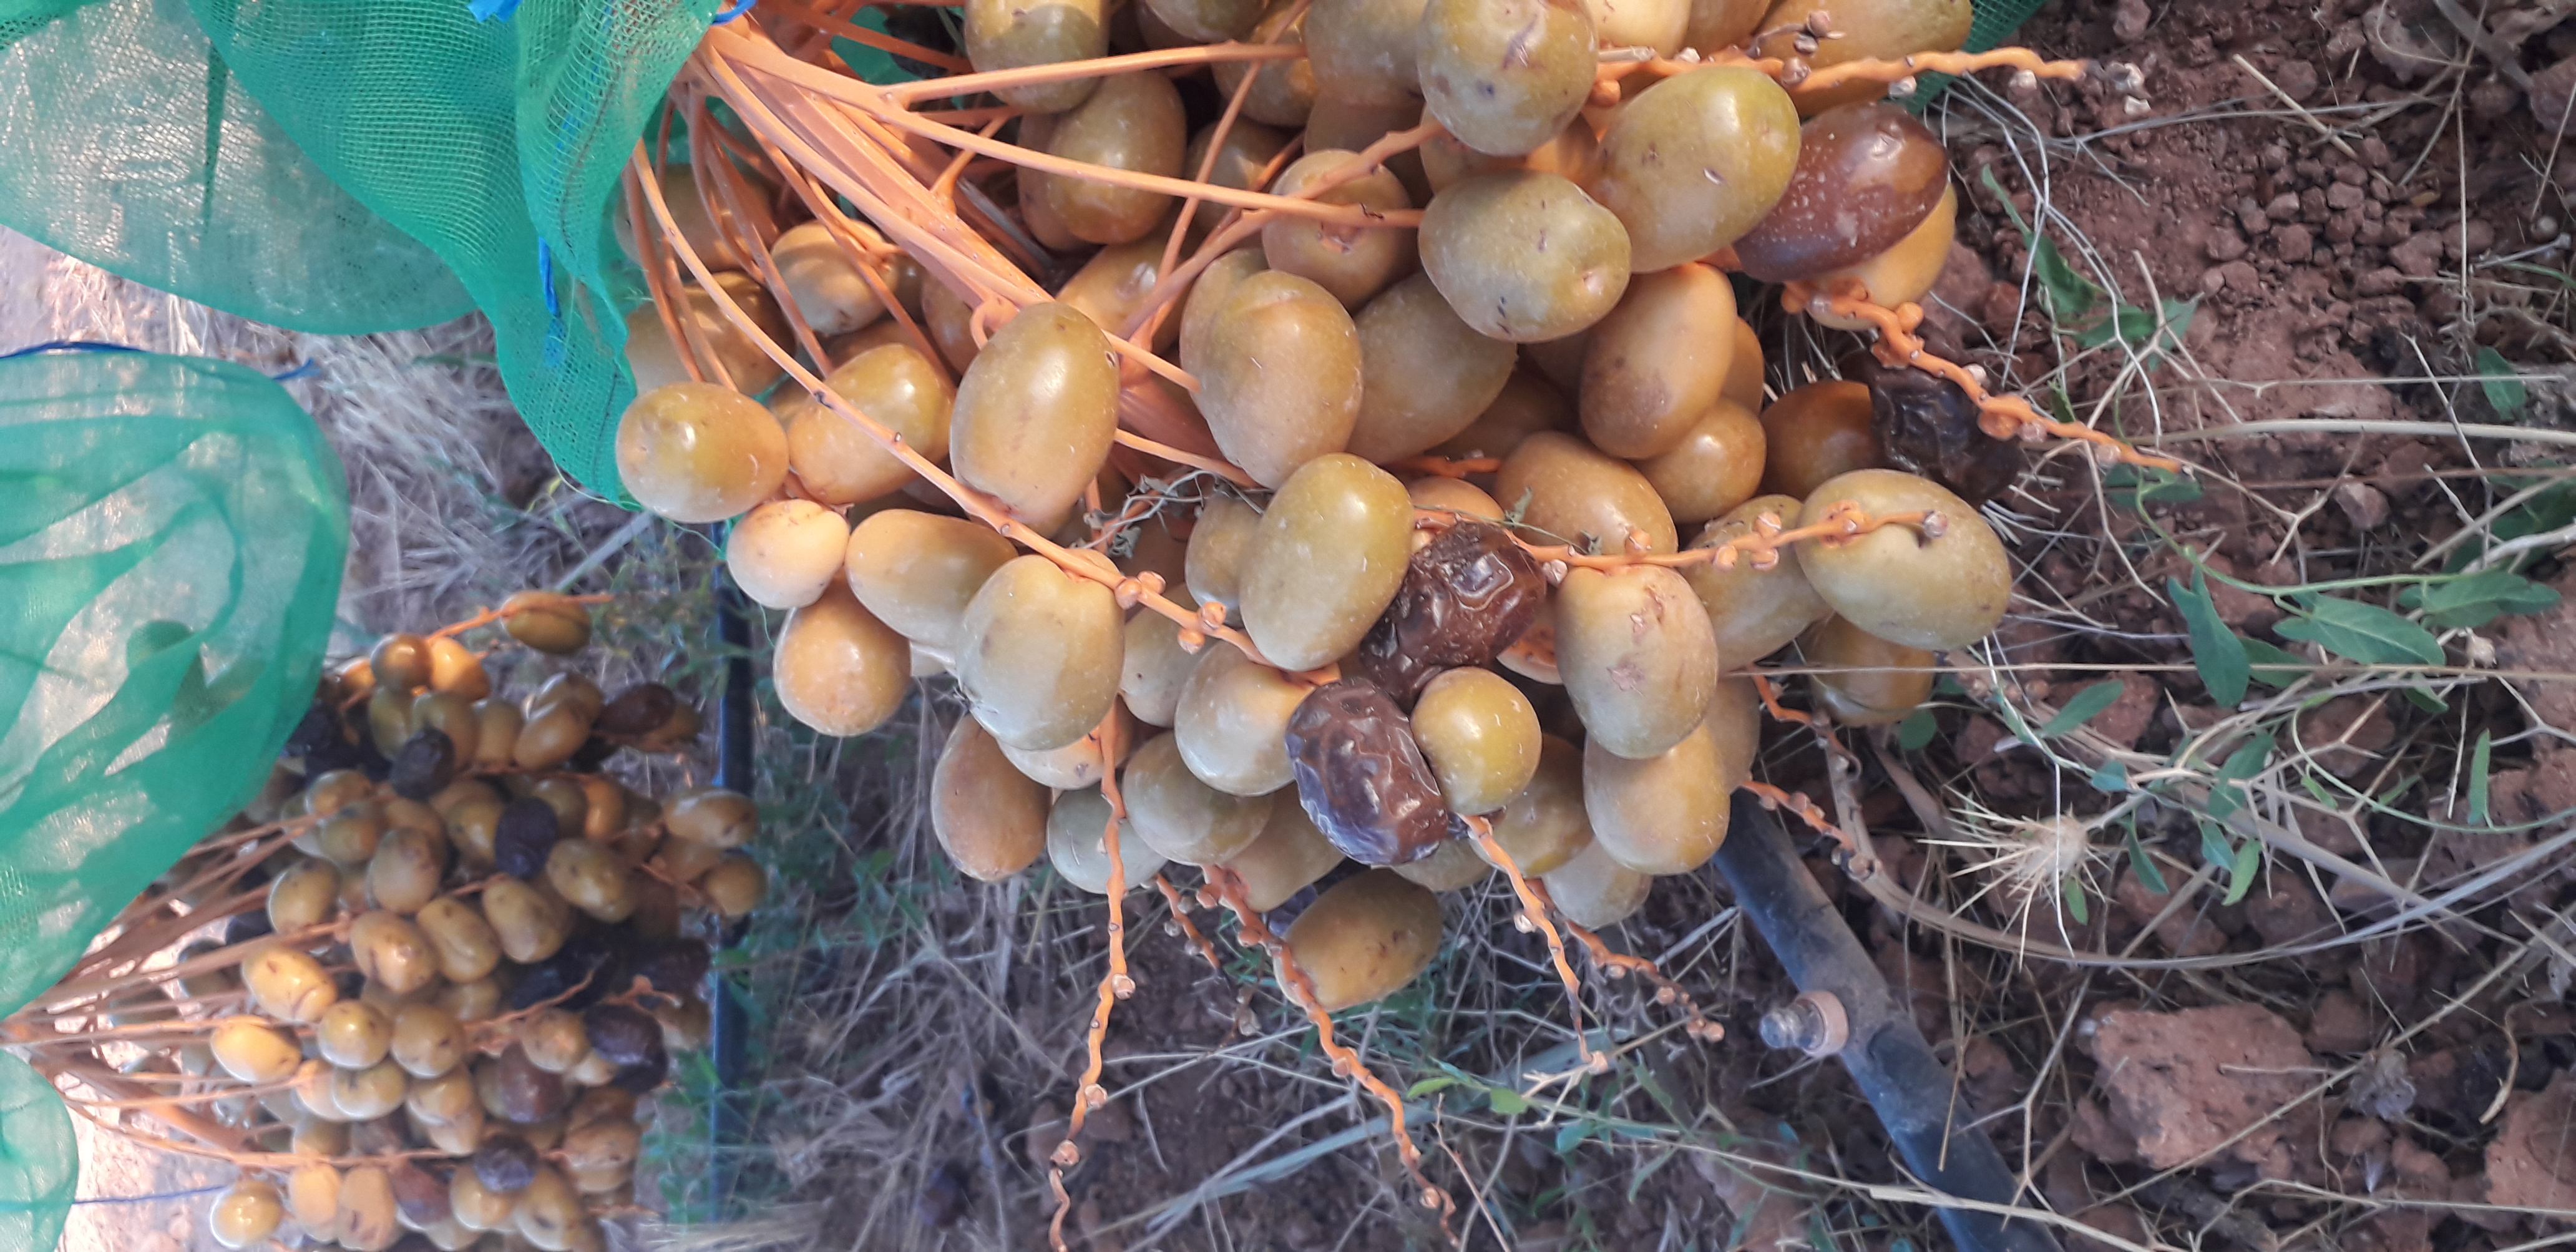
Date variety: Boufagous